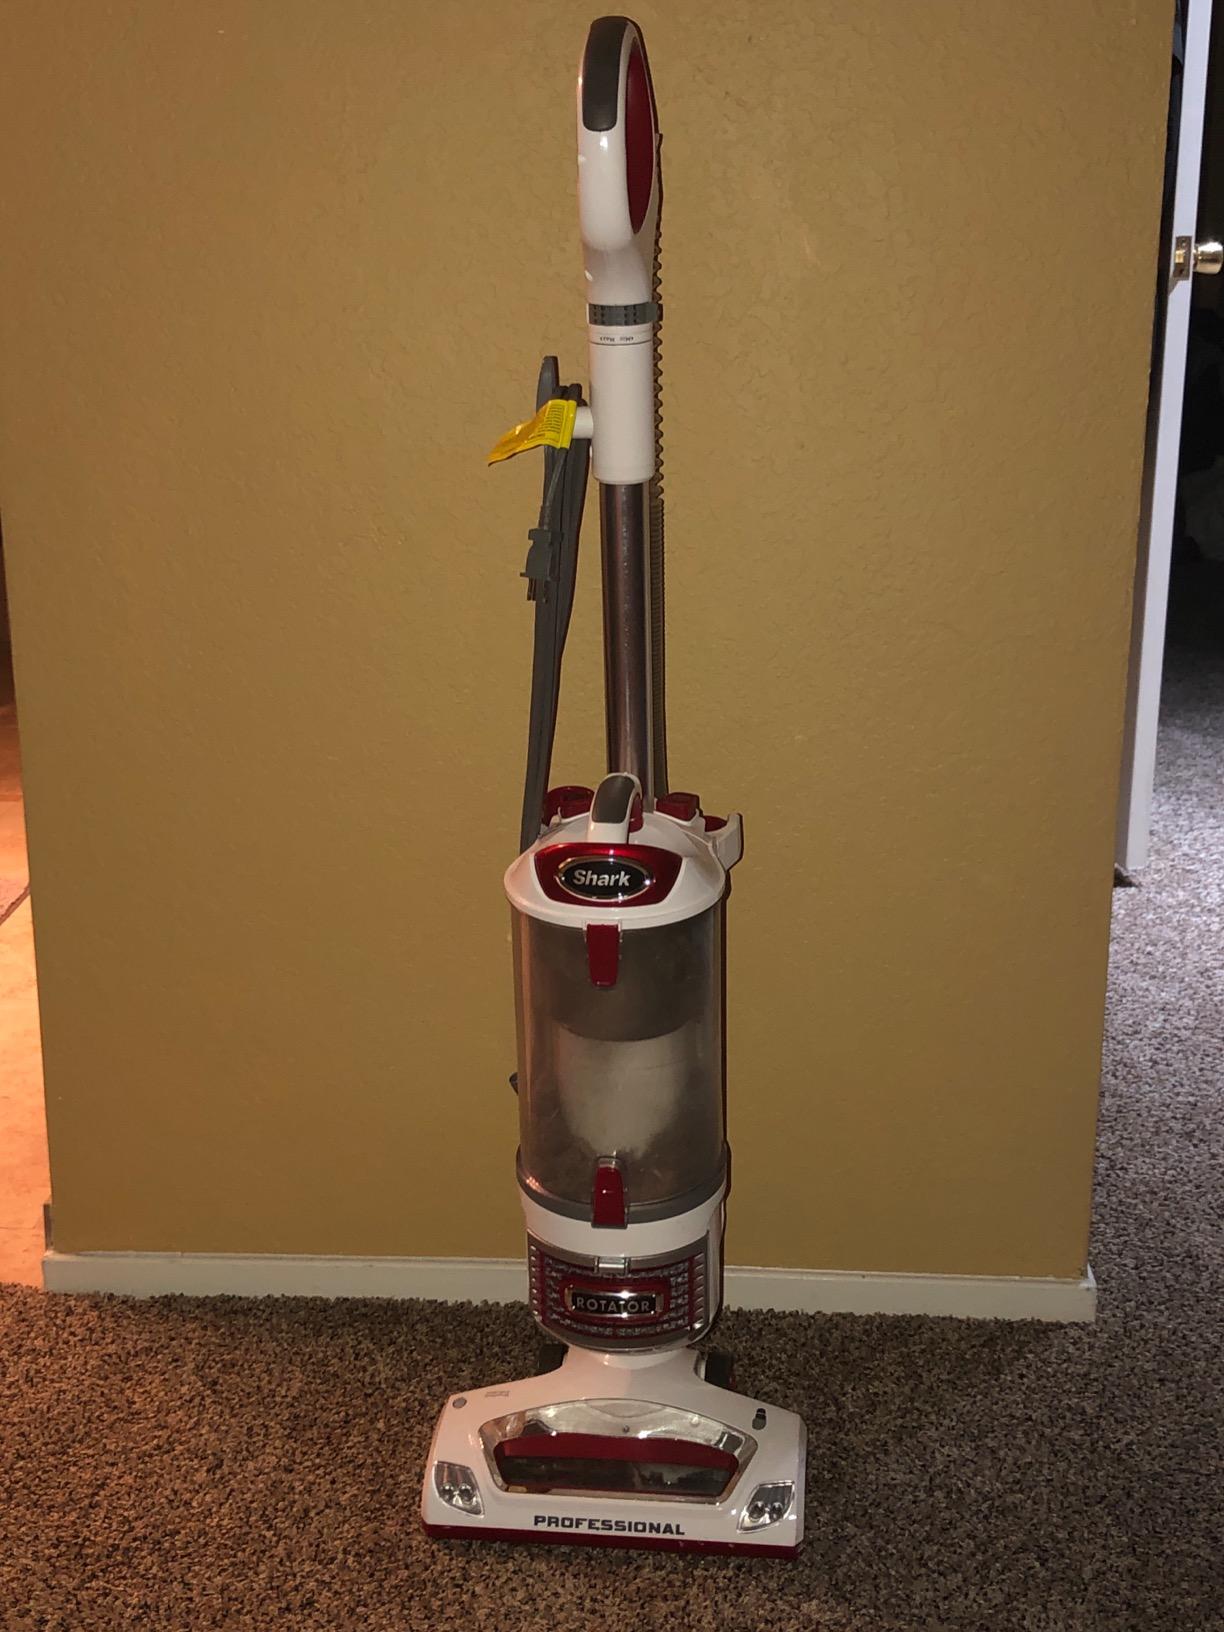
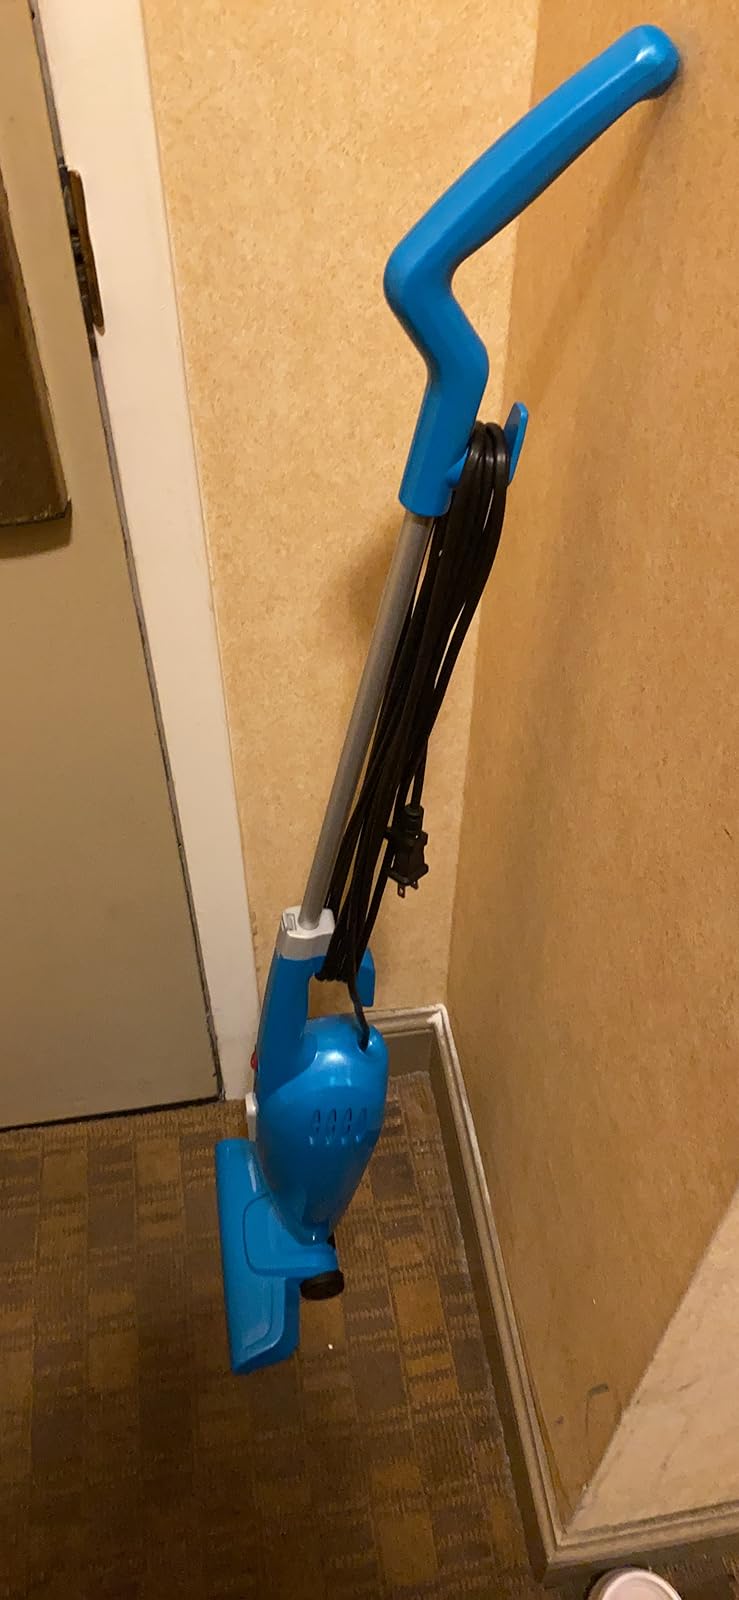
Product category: items_vacuum
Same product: no